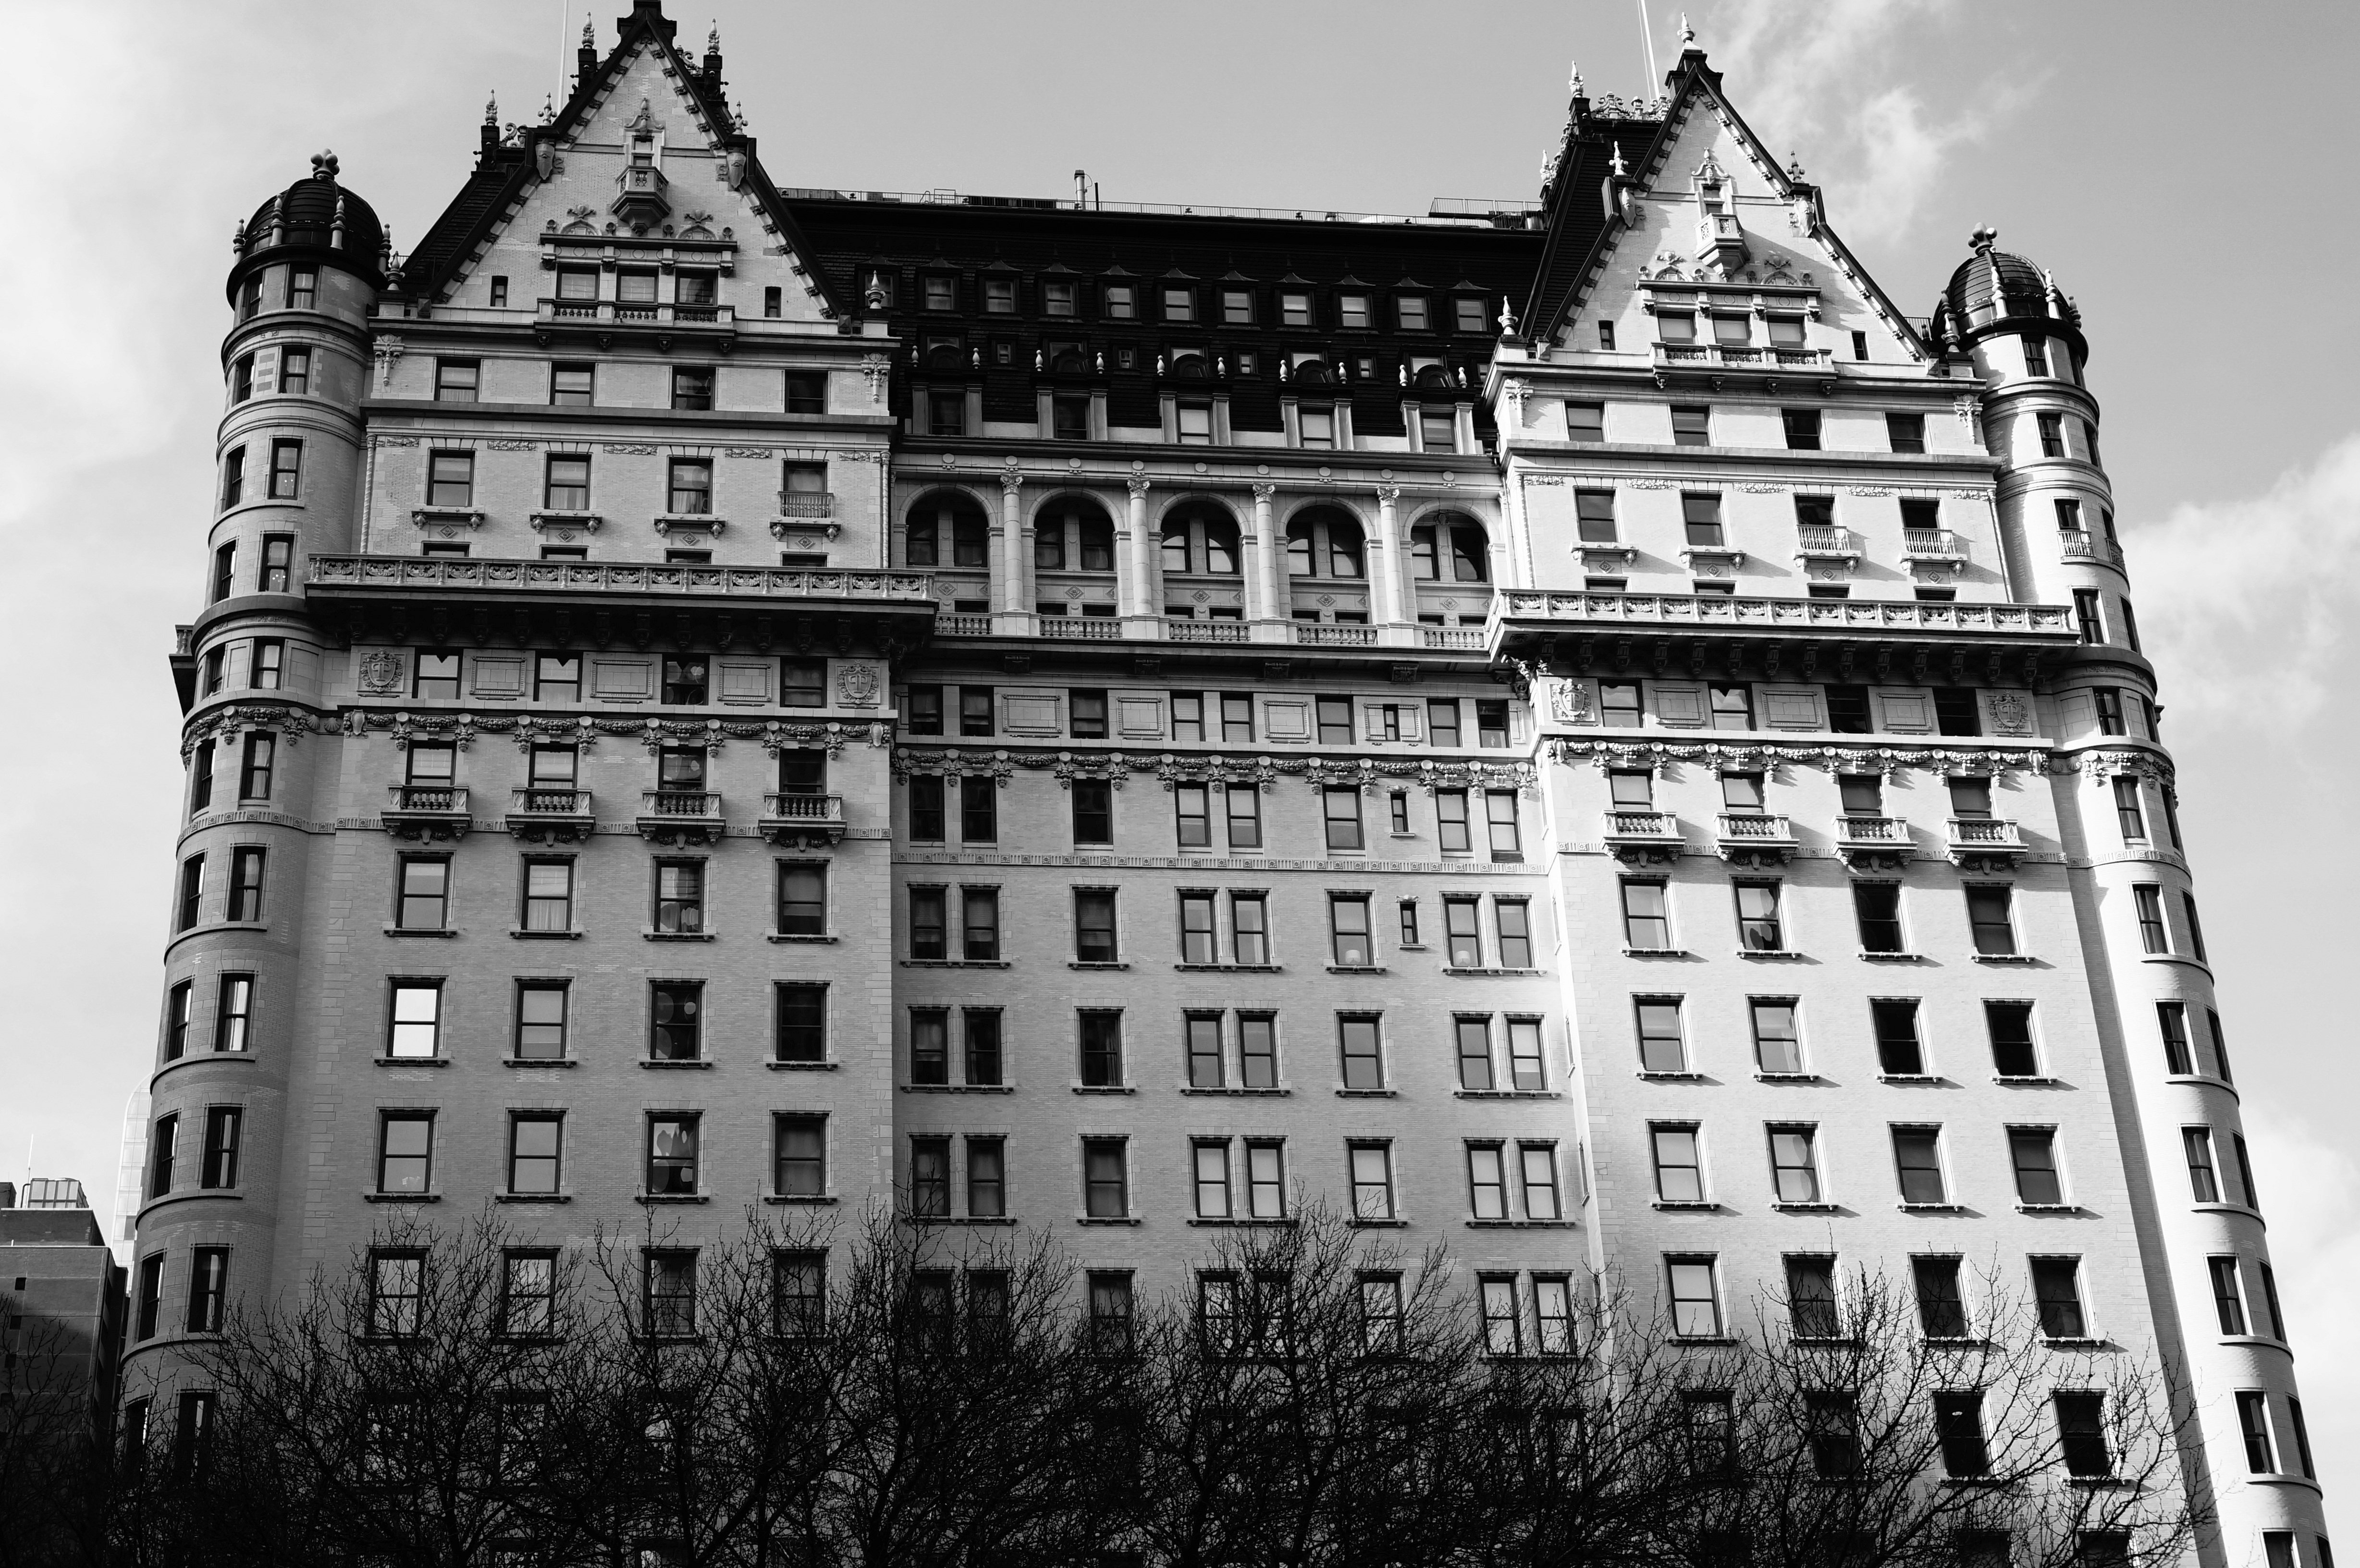
black and white, architecture, window, building, old, city, atmosphere, home, skyscraper, new york, cityscape, tower, landmark, facade, monochrome, black white, tower block, mood, past, historically, metropolis, big city, black and white photo, urban area, monochrome photography